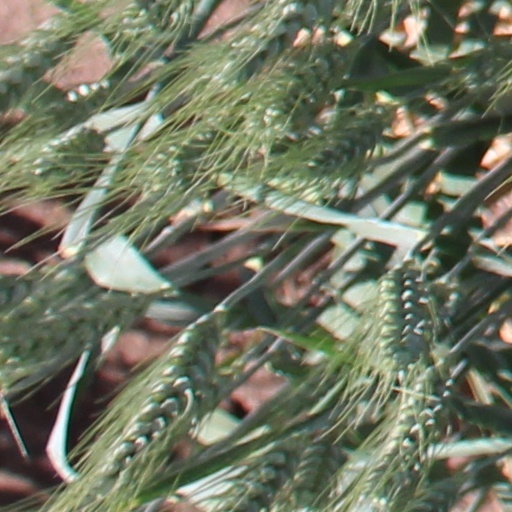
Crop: wheat